Tomás Tavares

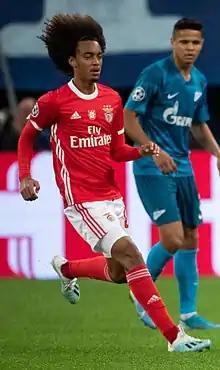
Tavares playing for Benfica in 2019

Tomás Franco Tavares (born 7 March 2001) is a Portuguese professional footballer who plays as a right-back for AVS.